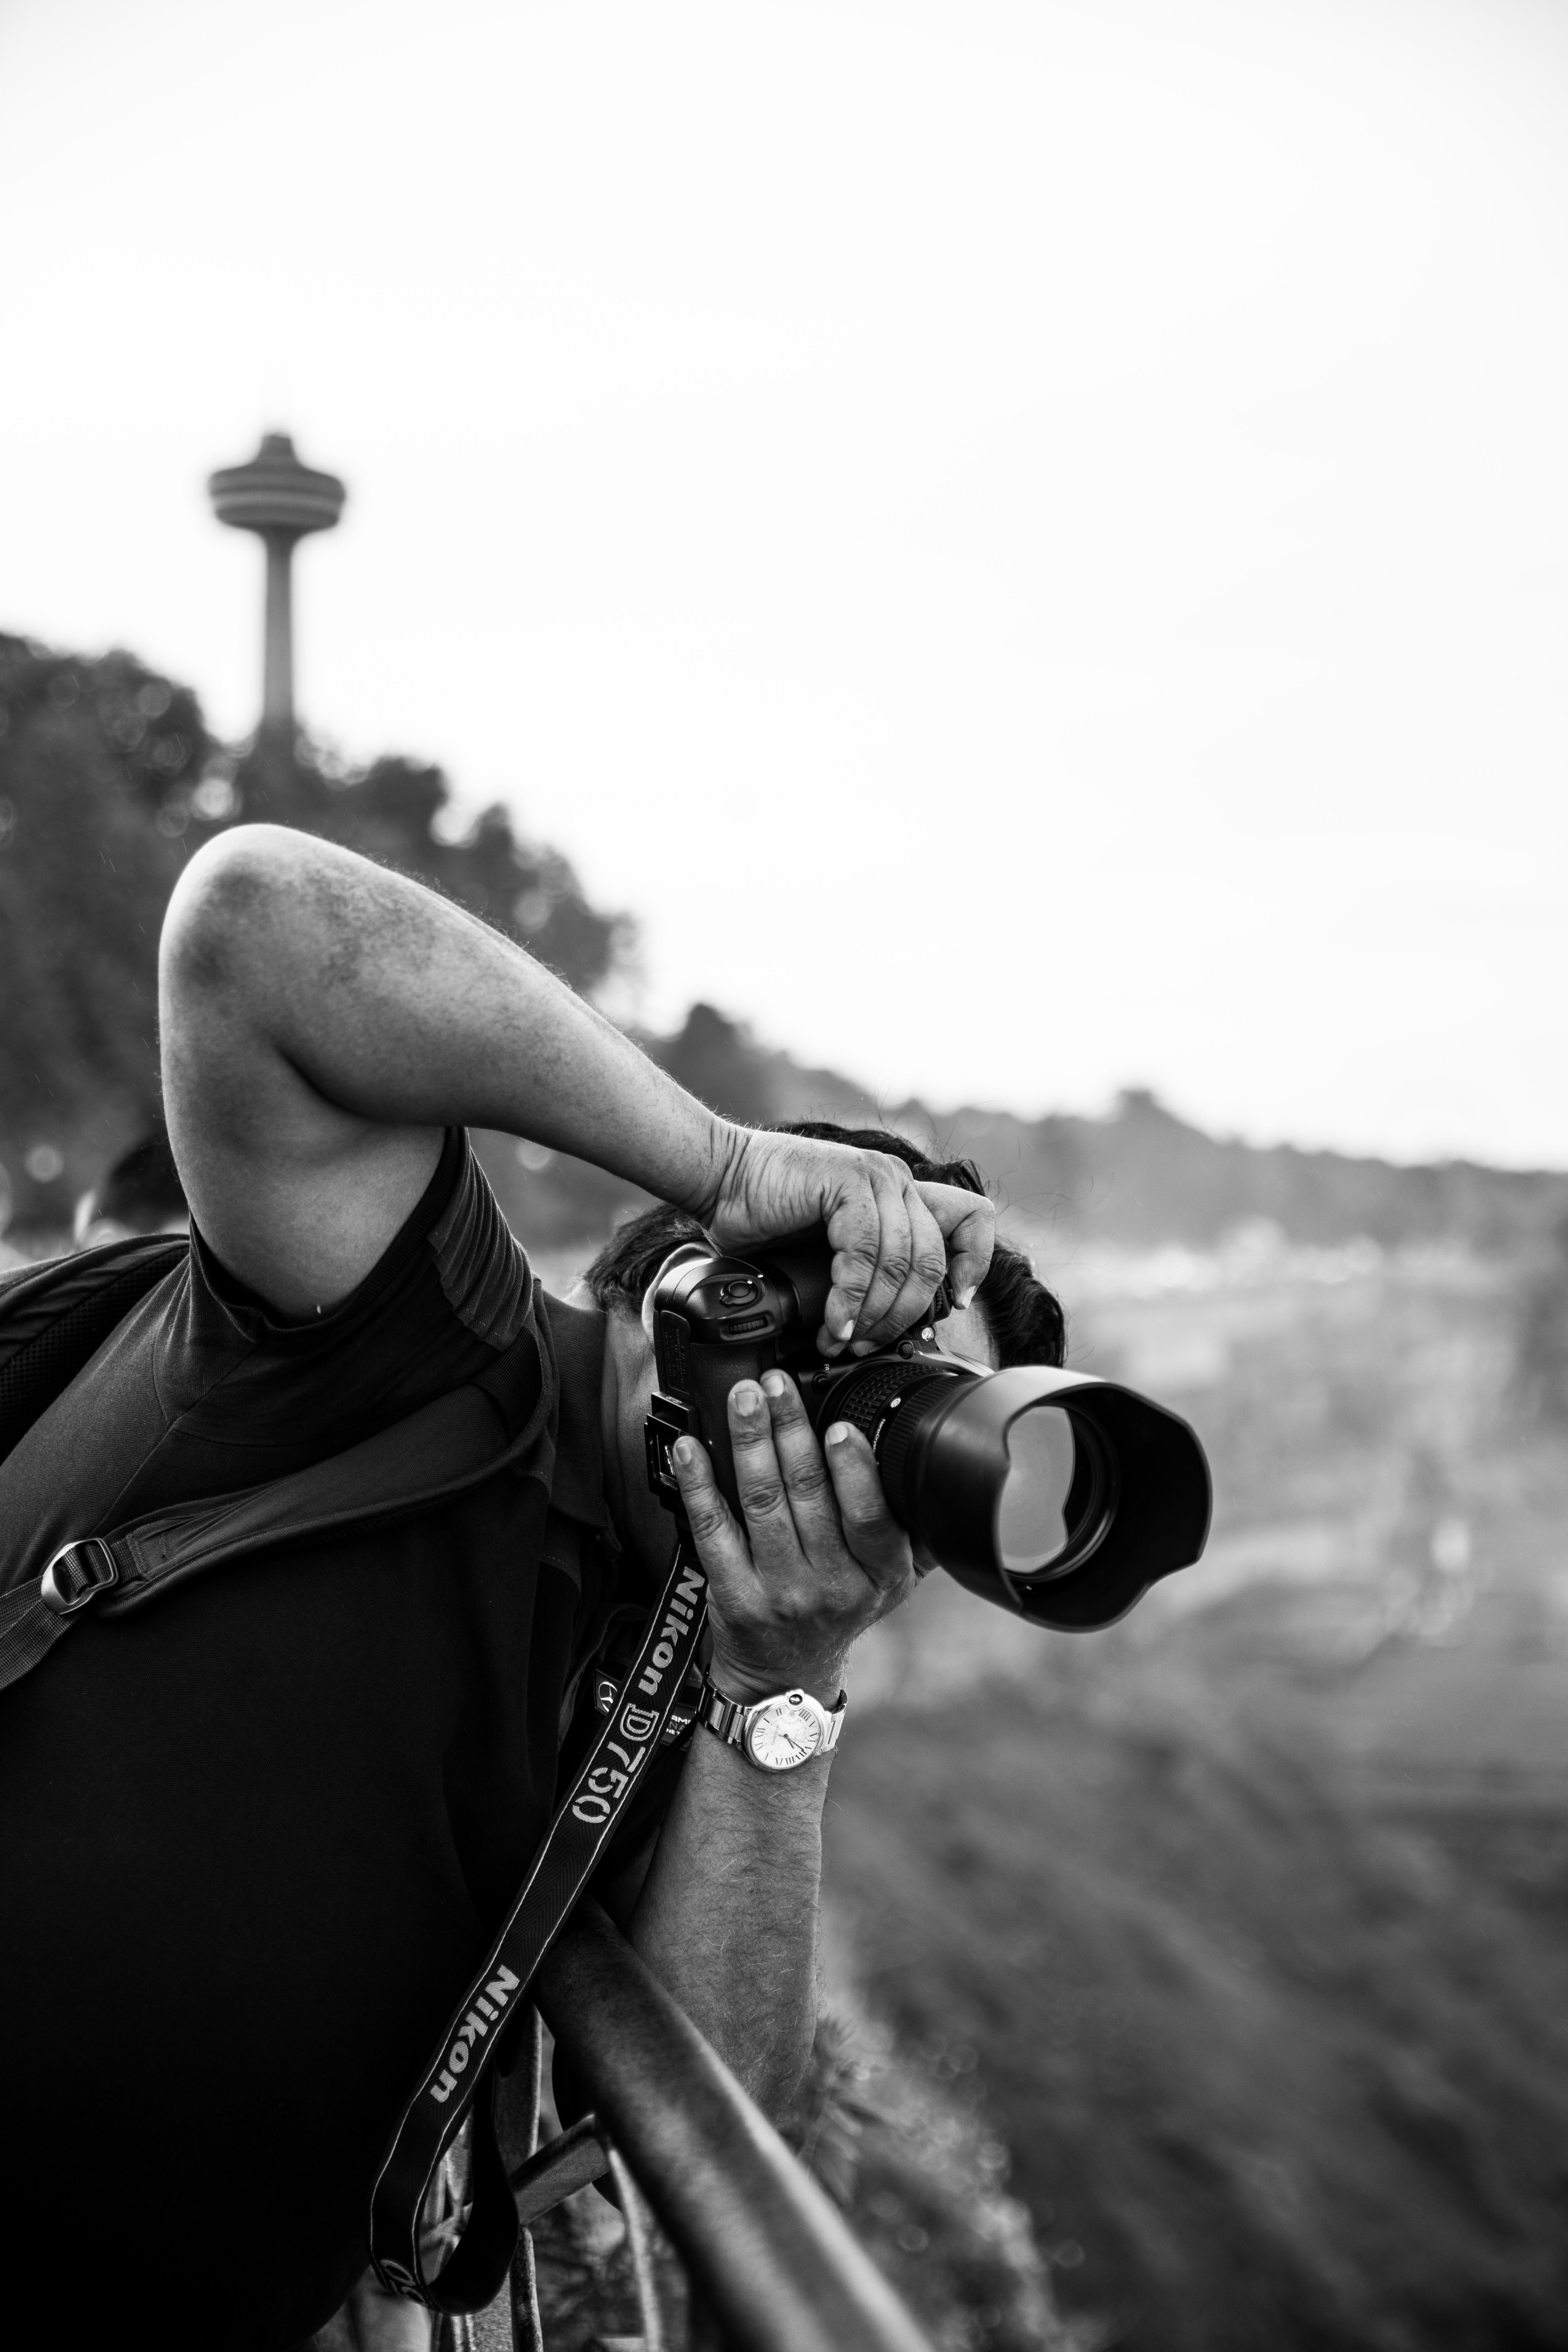
black and white, photography, hand, stock photography, monochrome, recreation, monochrome photography, style